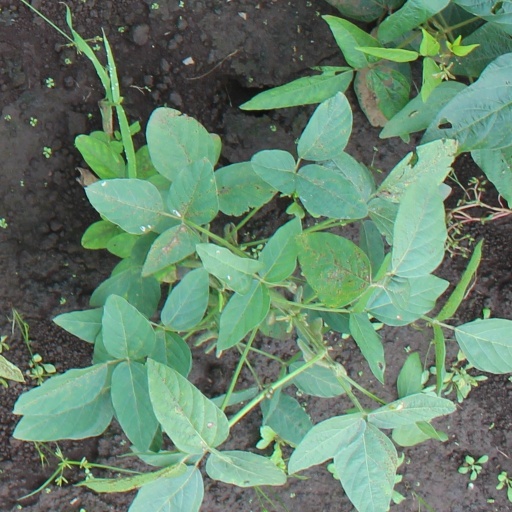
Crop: soybean